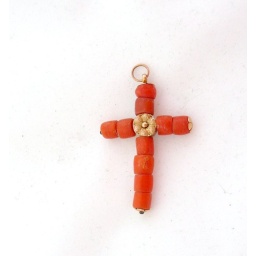
Vintage real coral pendant cross with golden color rosette in the middle.